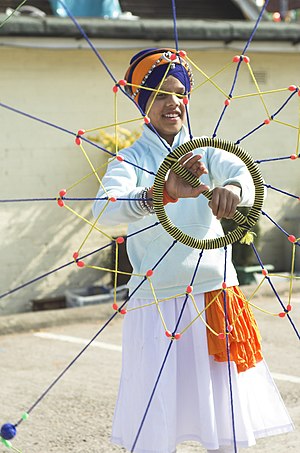
Gatka
Gatka er en nord-indisk sikhisk kampkunst fra Punjab. Den har fælles rødder med Kalarippayattu. De har begge oprindelse i en ældgammel kampkunst, der hedder Shastar Vidyaa. De gamle Vedas kundskaber stammer tilbage fra år 4000 f.kr., men Gatka menes at stamme fra det 16. århundrede.